University of Dundee

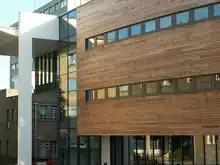
Extension to the main library of the university, early 2008.

The publication of the Robbins Report on Higher Education in 1963, which considered the question of university education expansion throughout the country, provided impetus to the movement to attain independent university status for Dundee. At this time, a number of new institutions were being elevated to this status, such as the University of Stirling, and second universities were created in Edinburgh and Glasgow (Heriot-Watt University and the University of Strathclyde) despite their having fewer than 2,000 students.